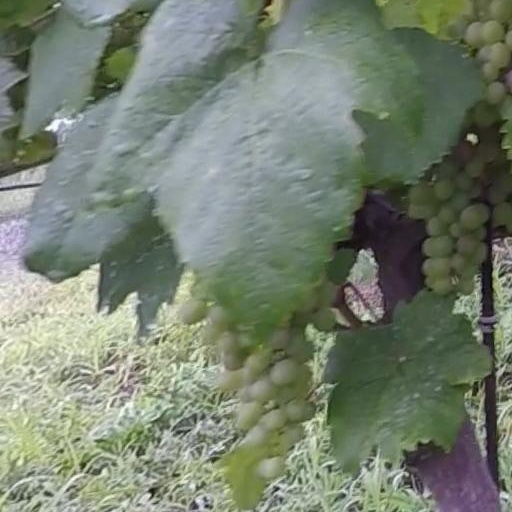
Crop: grape